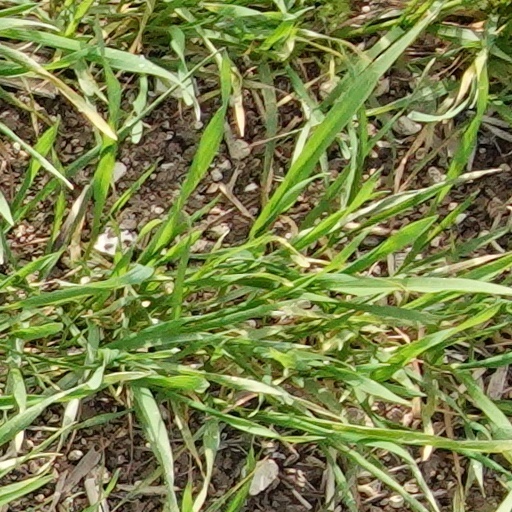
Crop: wheat